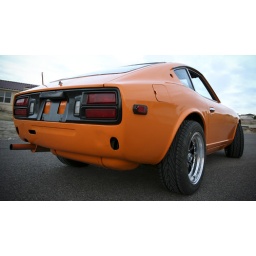
Testing out the new fuel pump in my new ride. My dog is hiding inside.Don't mind the orange exhaust pipe :P